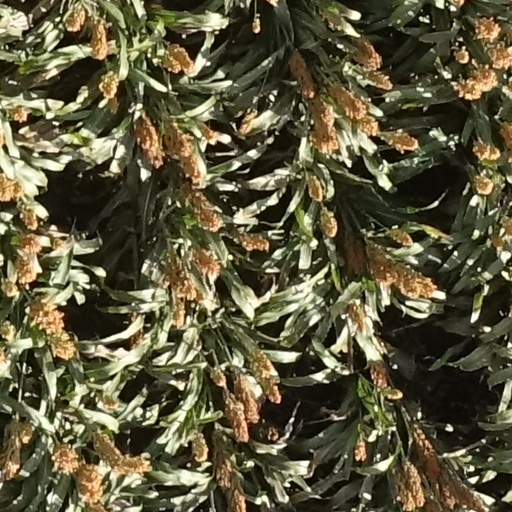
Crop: sorghum